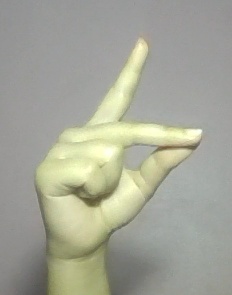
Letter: ta